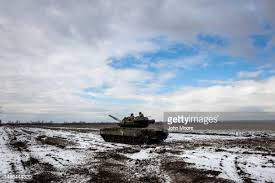
Label: Tank